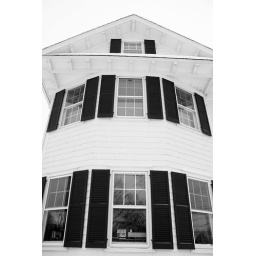
It's a black and white house in Bedminster, NJ